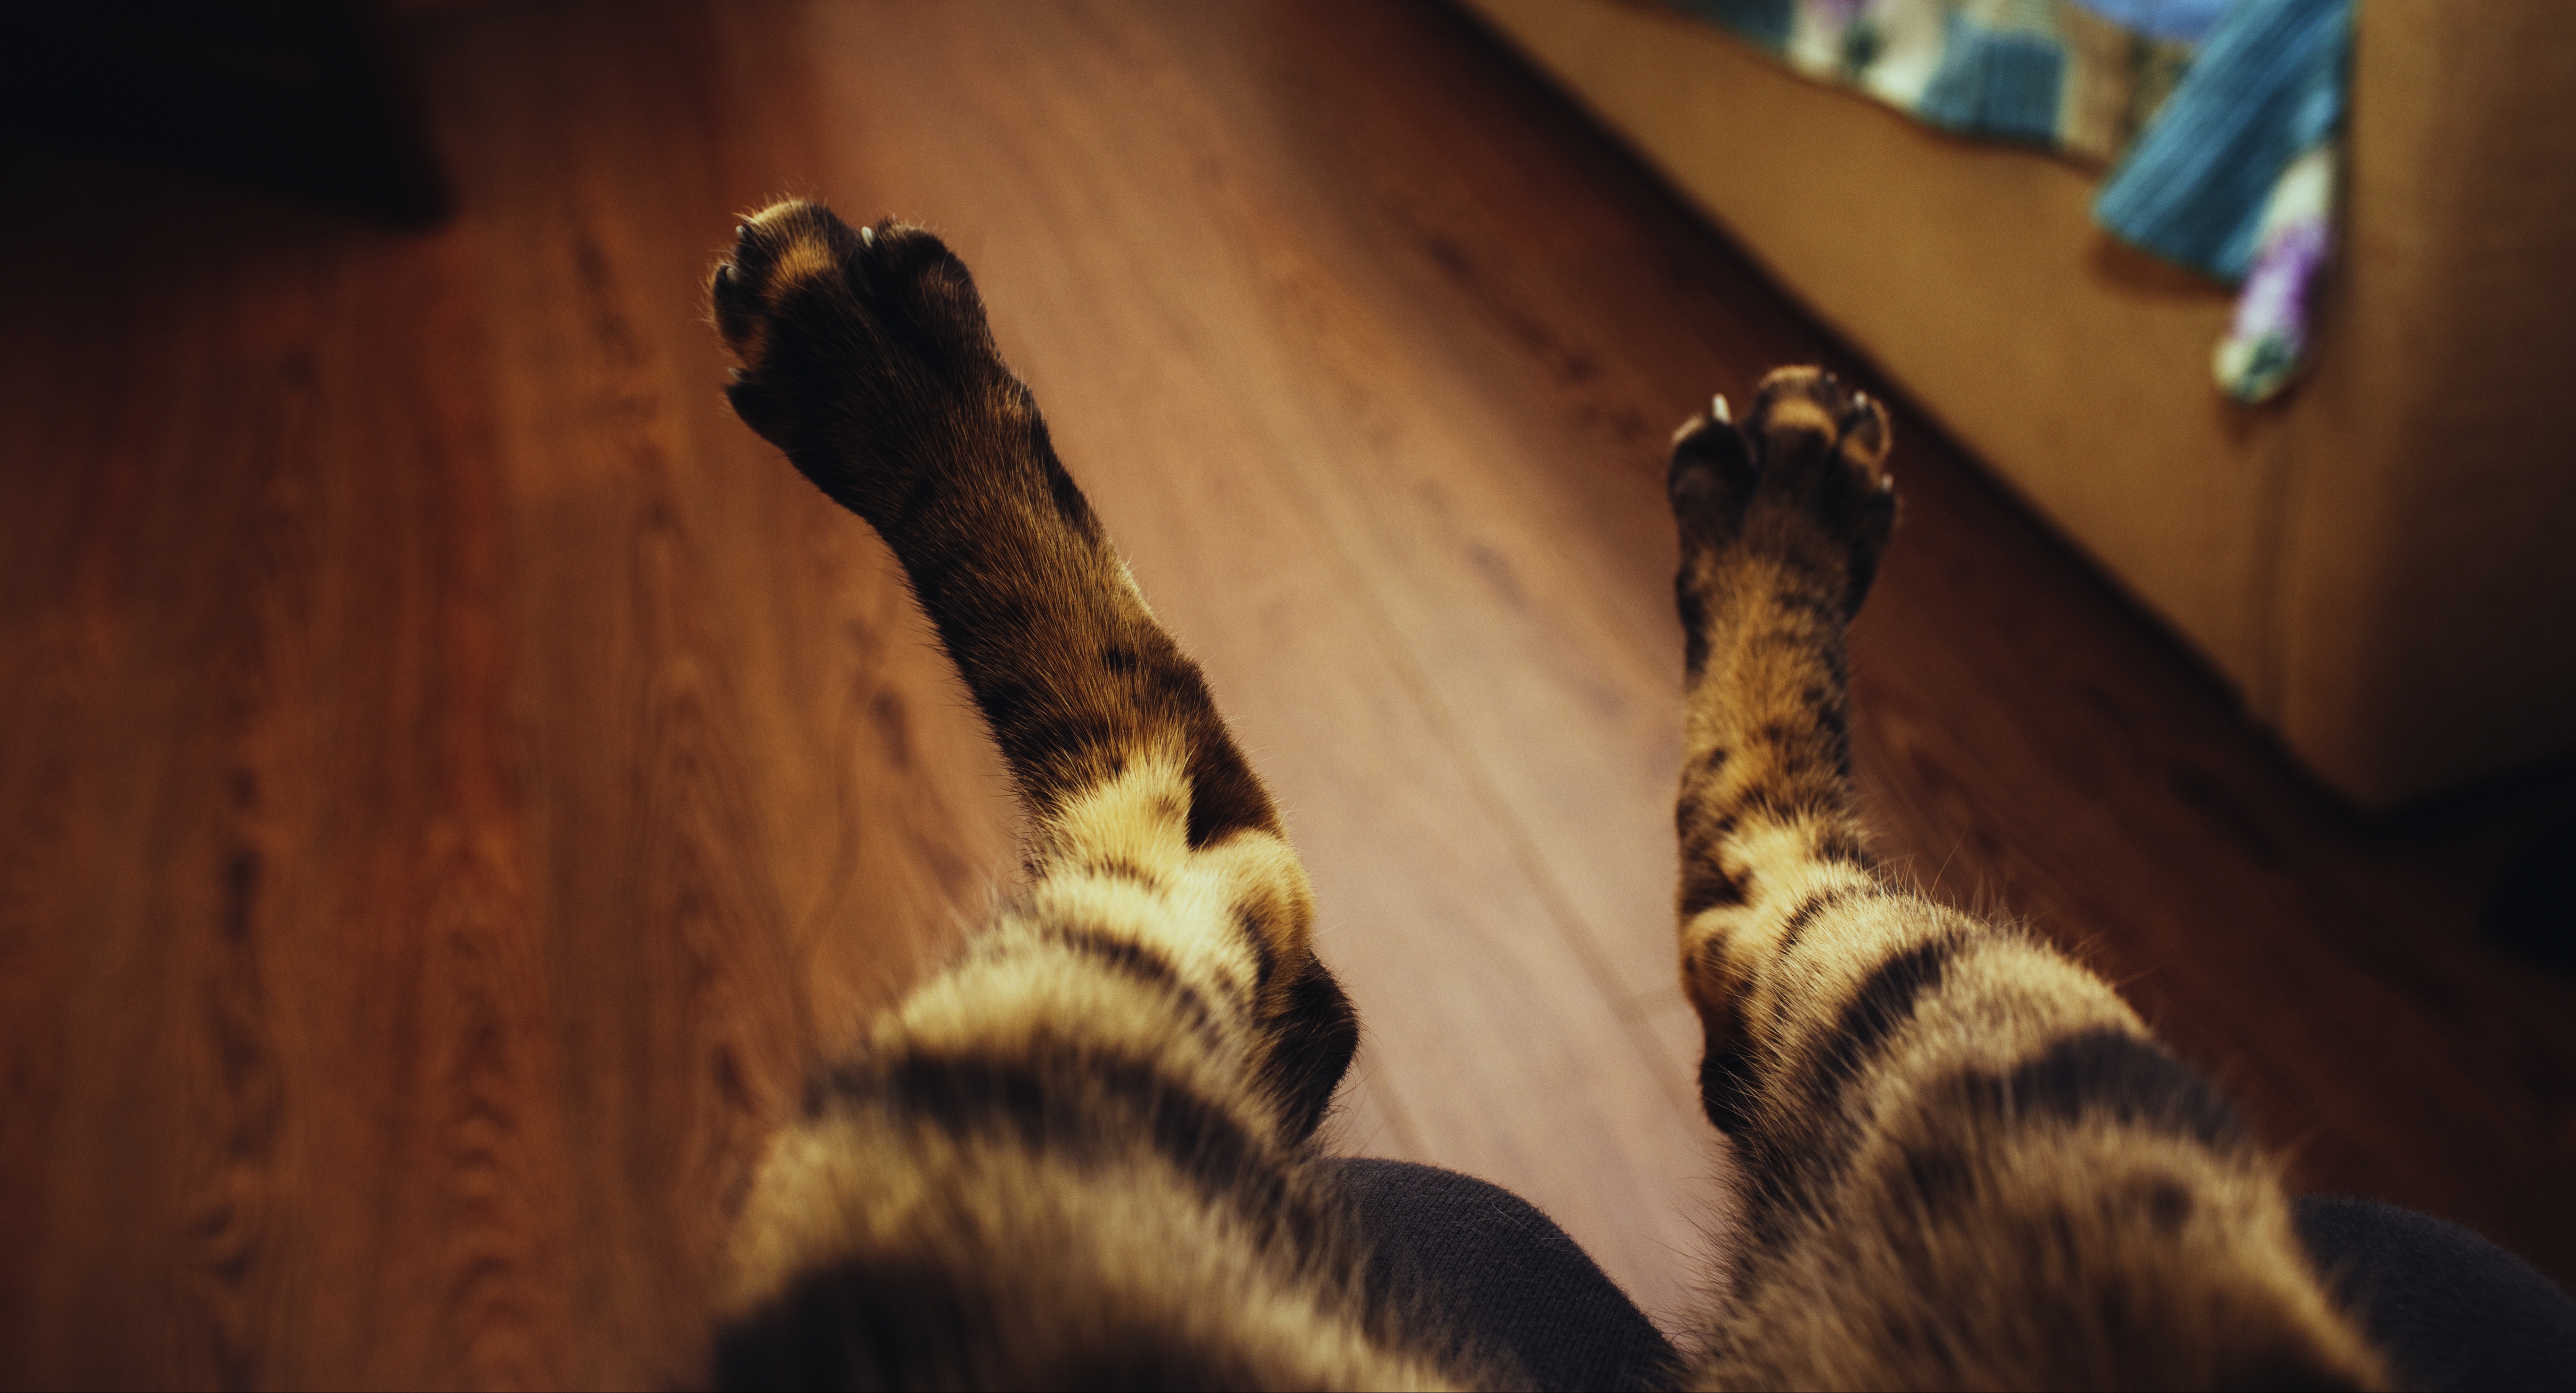
hand, kitten, cat, mammal, vertebrate, small to medium sized cats, cat like mammal